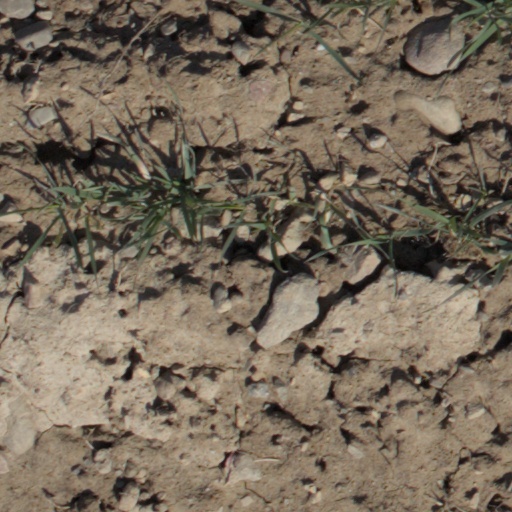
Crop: wheat